Staples Inc.

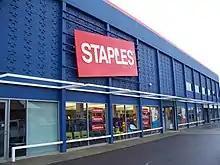
A Staples outlet in Campbell Street, Hobart, Australia, in June 2013. These former Corporate Express stores/distribution centers were rebranded in early 2013; however, some still retain that company's corporate colors.

The Staples Sno-Bot was an advertising character that appeared in the United States, in television and print advertising during the Christmas seasons from 1995 until 2001.